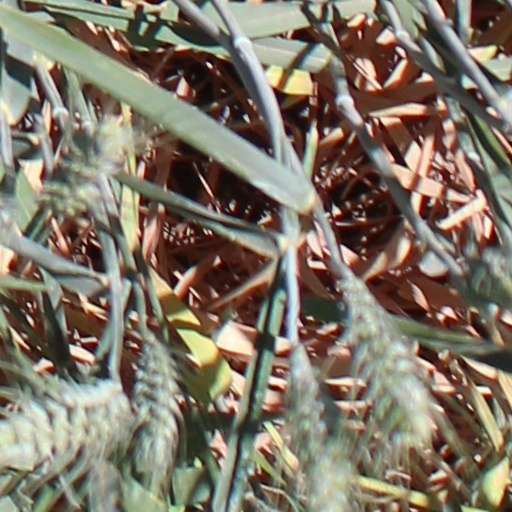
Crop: wheat